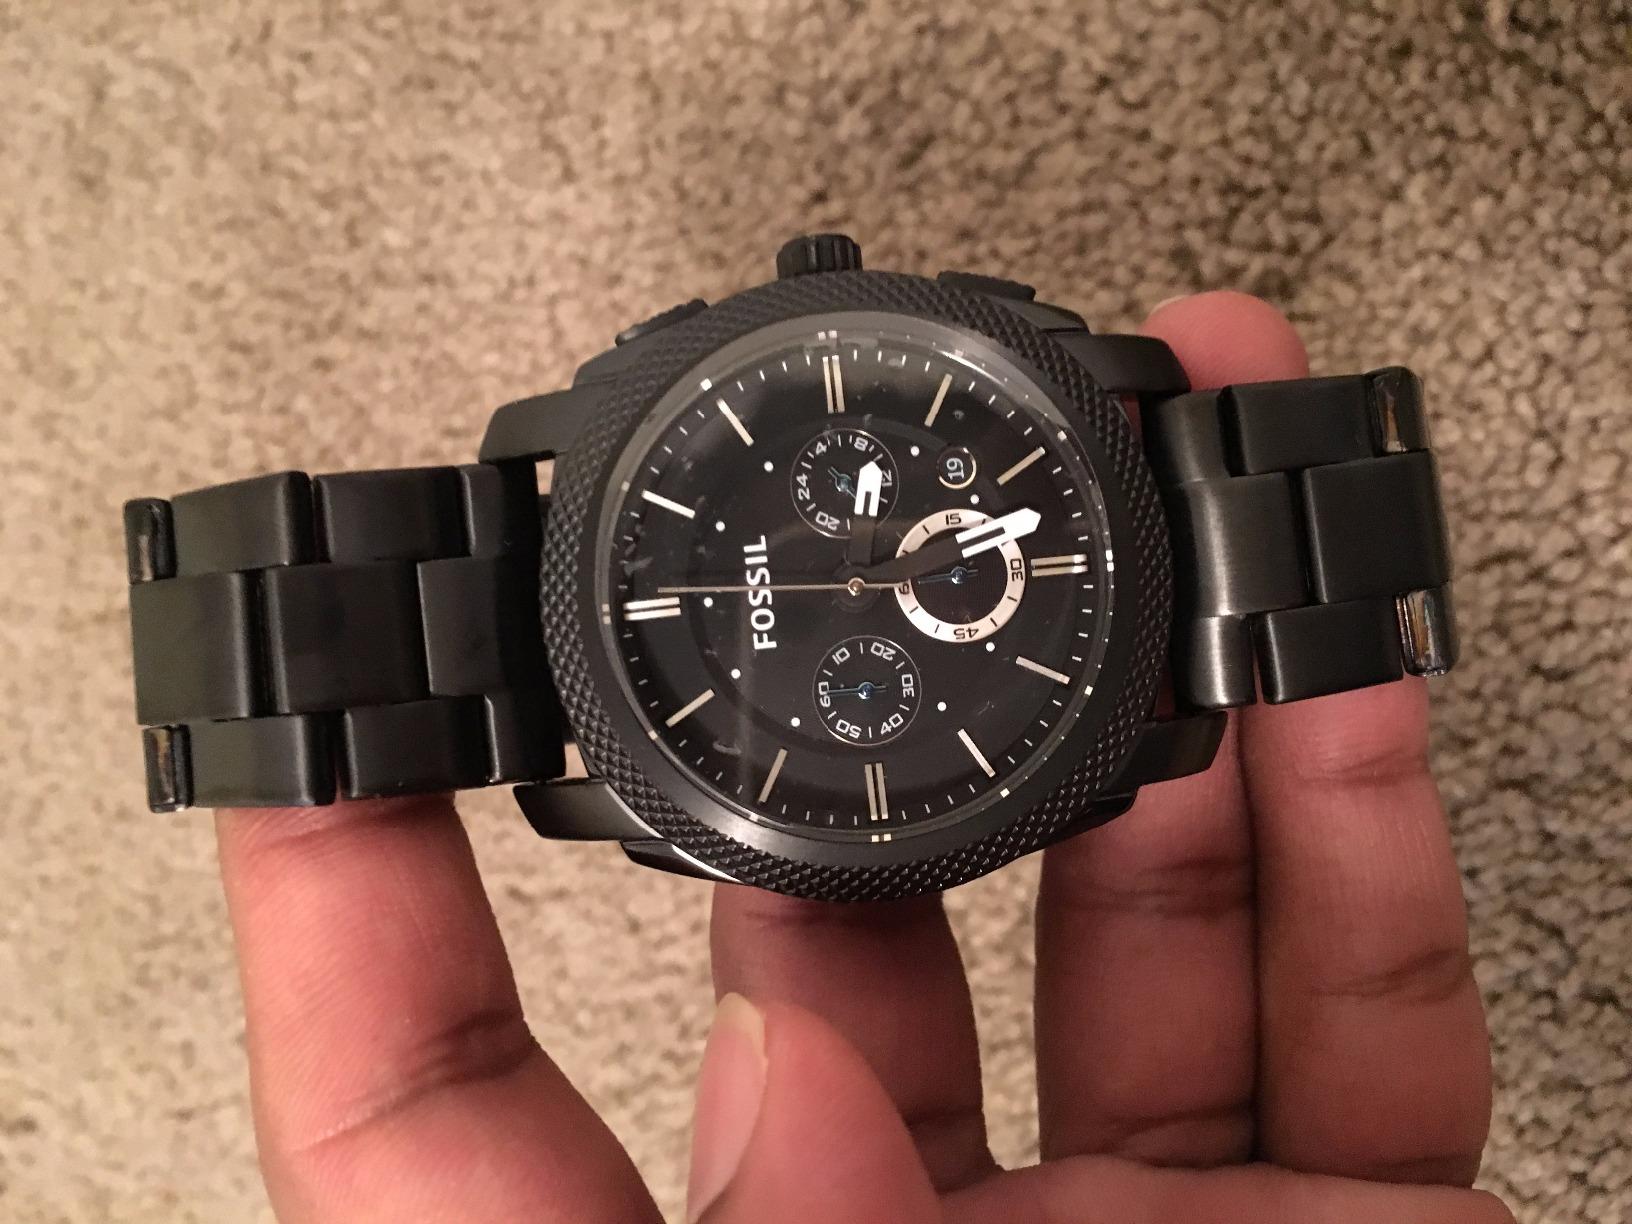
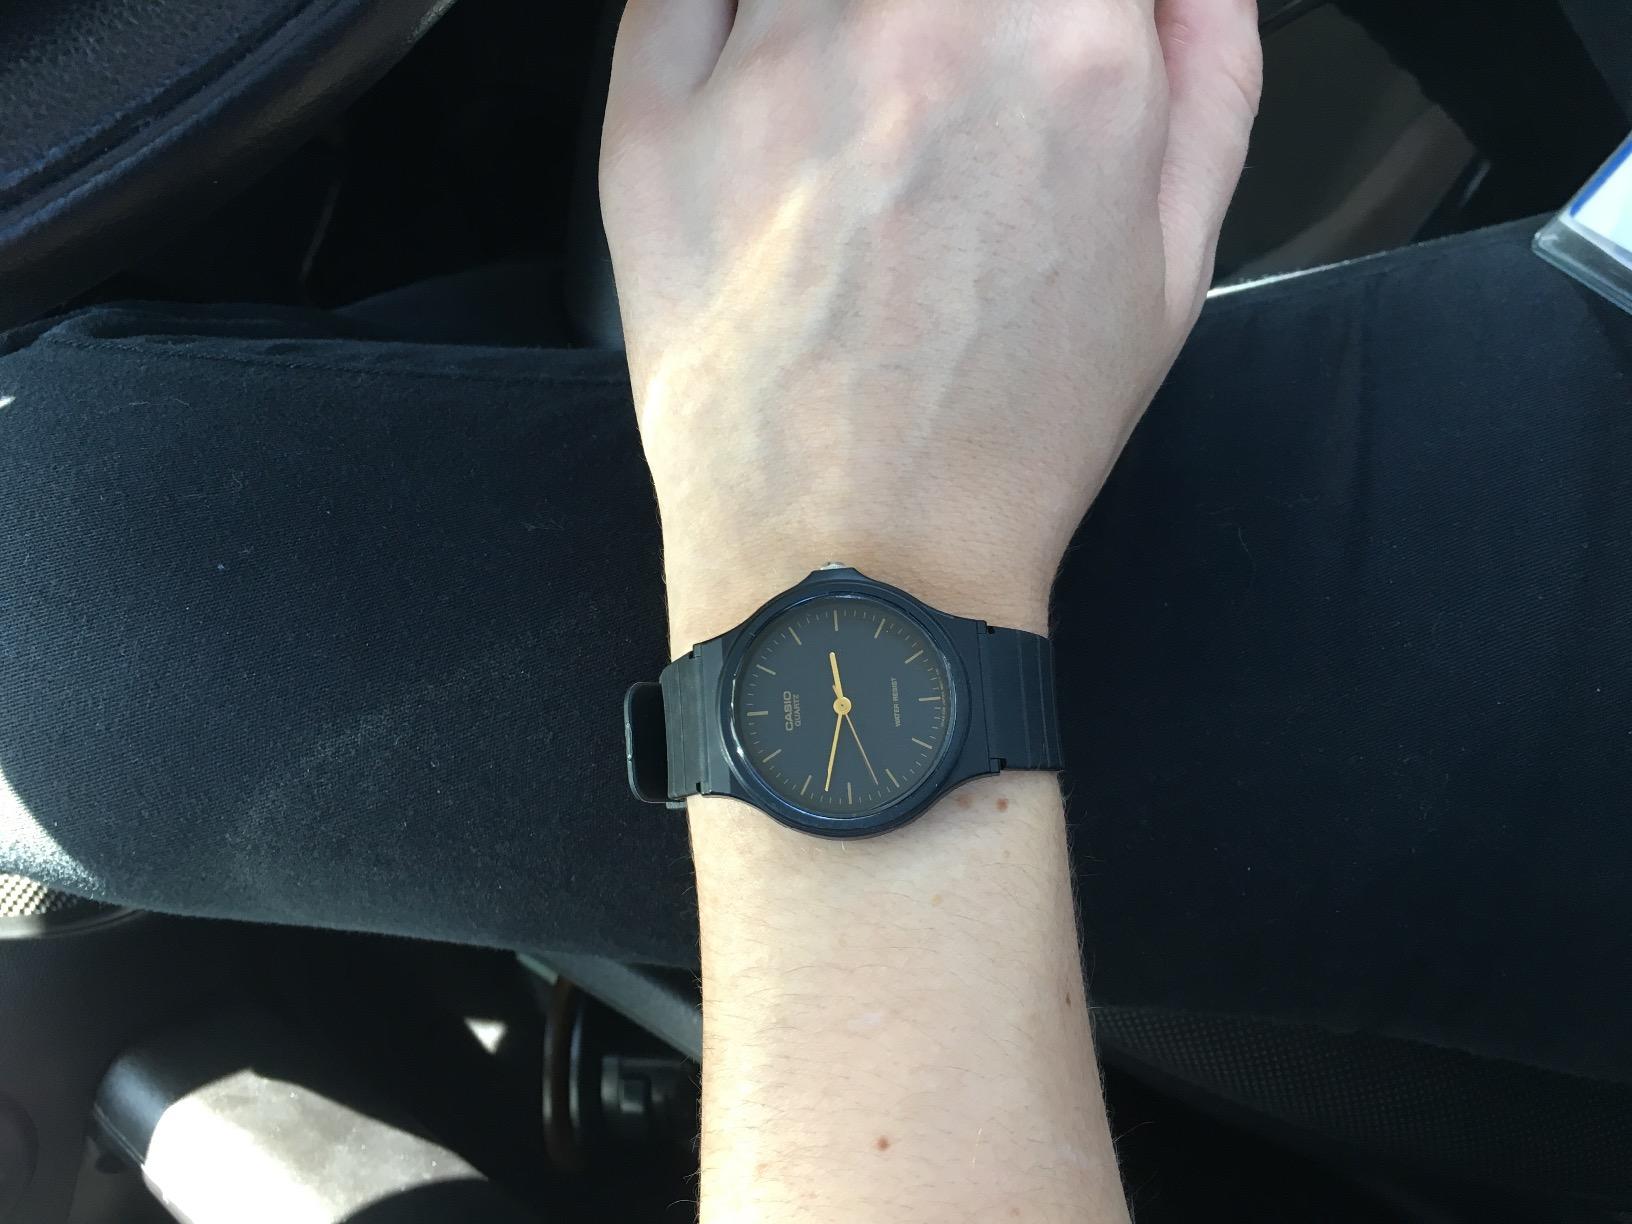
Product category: accessories_watch
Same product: no